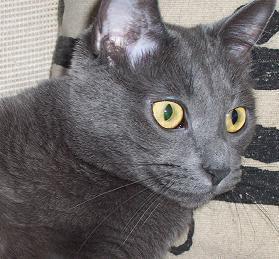
Russian Blue